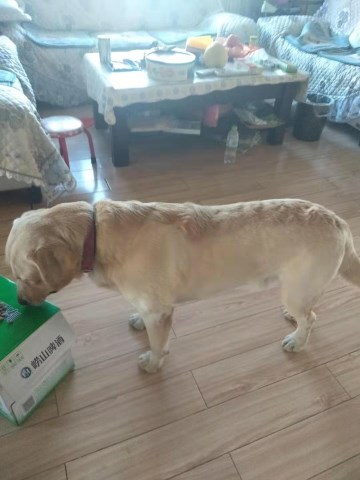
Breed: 3580-n000122-Labrador_retriever